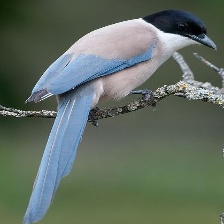
Species: IBERIAN MAGPIE
Scientific name: CYANOPICA COOKI
ImageNet parent category: magpie